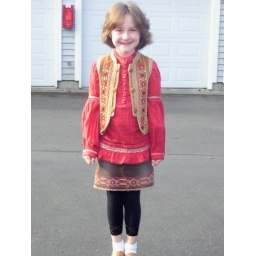
02-08 Kelsey in orange and brown